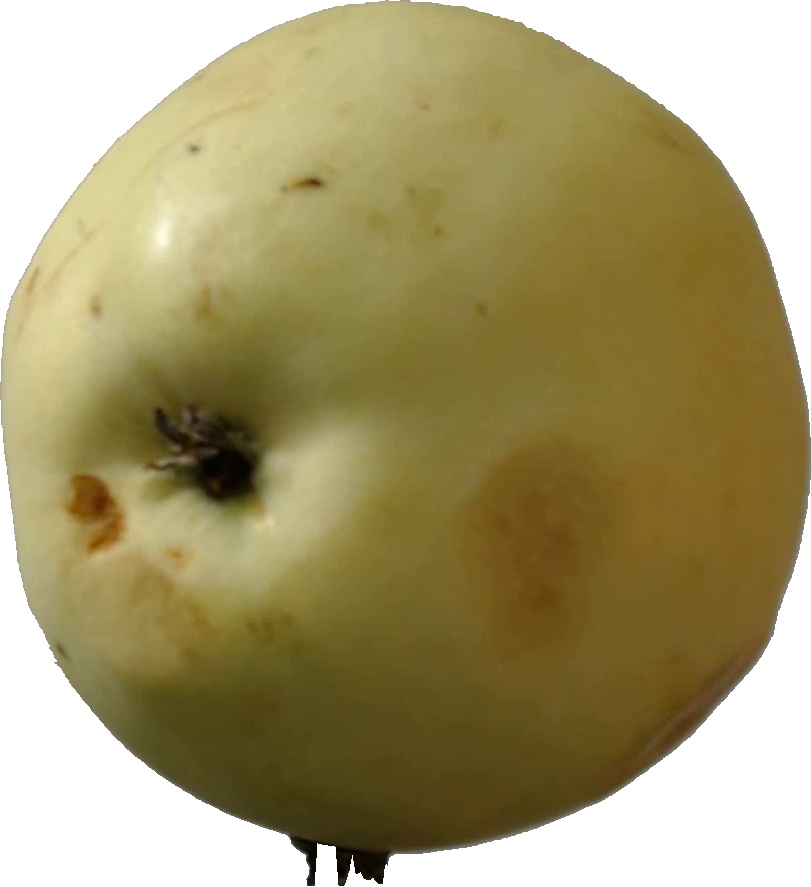
Label: apple_hit_1